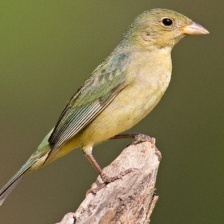
Species: PAINTED BUNTING
Scientific name: PASSERINA CIRIS
ImageNet parent category: indigo_bunting